Aerial lift

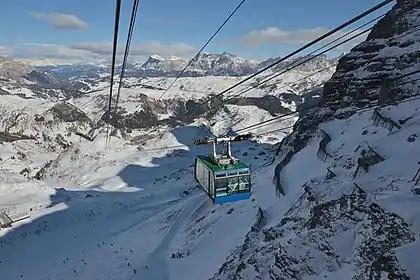
The Arabba Porta Vescovo Funifor

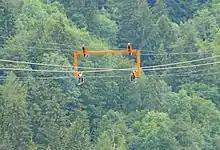
The returning haul cable (top), the support cables (middle), and the non-returning haul cable (bottom) are visible here. These structures appear at regular intervals along the line, to hold the cables together and keep a consistent track width

A funifor is a type of cable car with two support ropes and a haul rope, looped around. Each system is composed of a single cabin shuttling back-and-forth. Many installations are built with two parallel, but independent, lines. The funifor design was developed by the Italian manufacturer, Hölzl, which later merged with Doppelmayr Italia. Today, the design is therefore patented by Doppelmayr Garaventa Group.